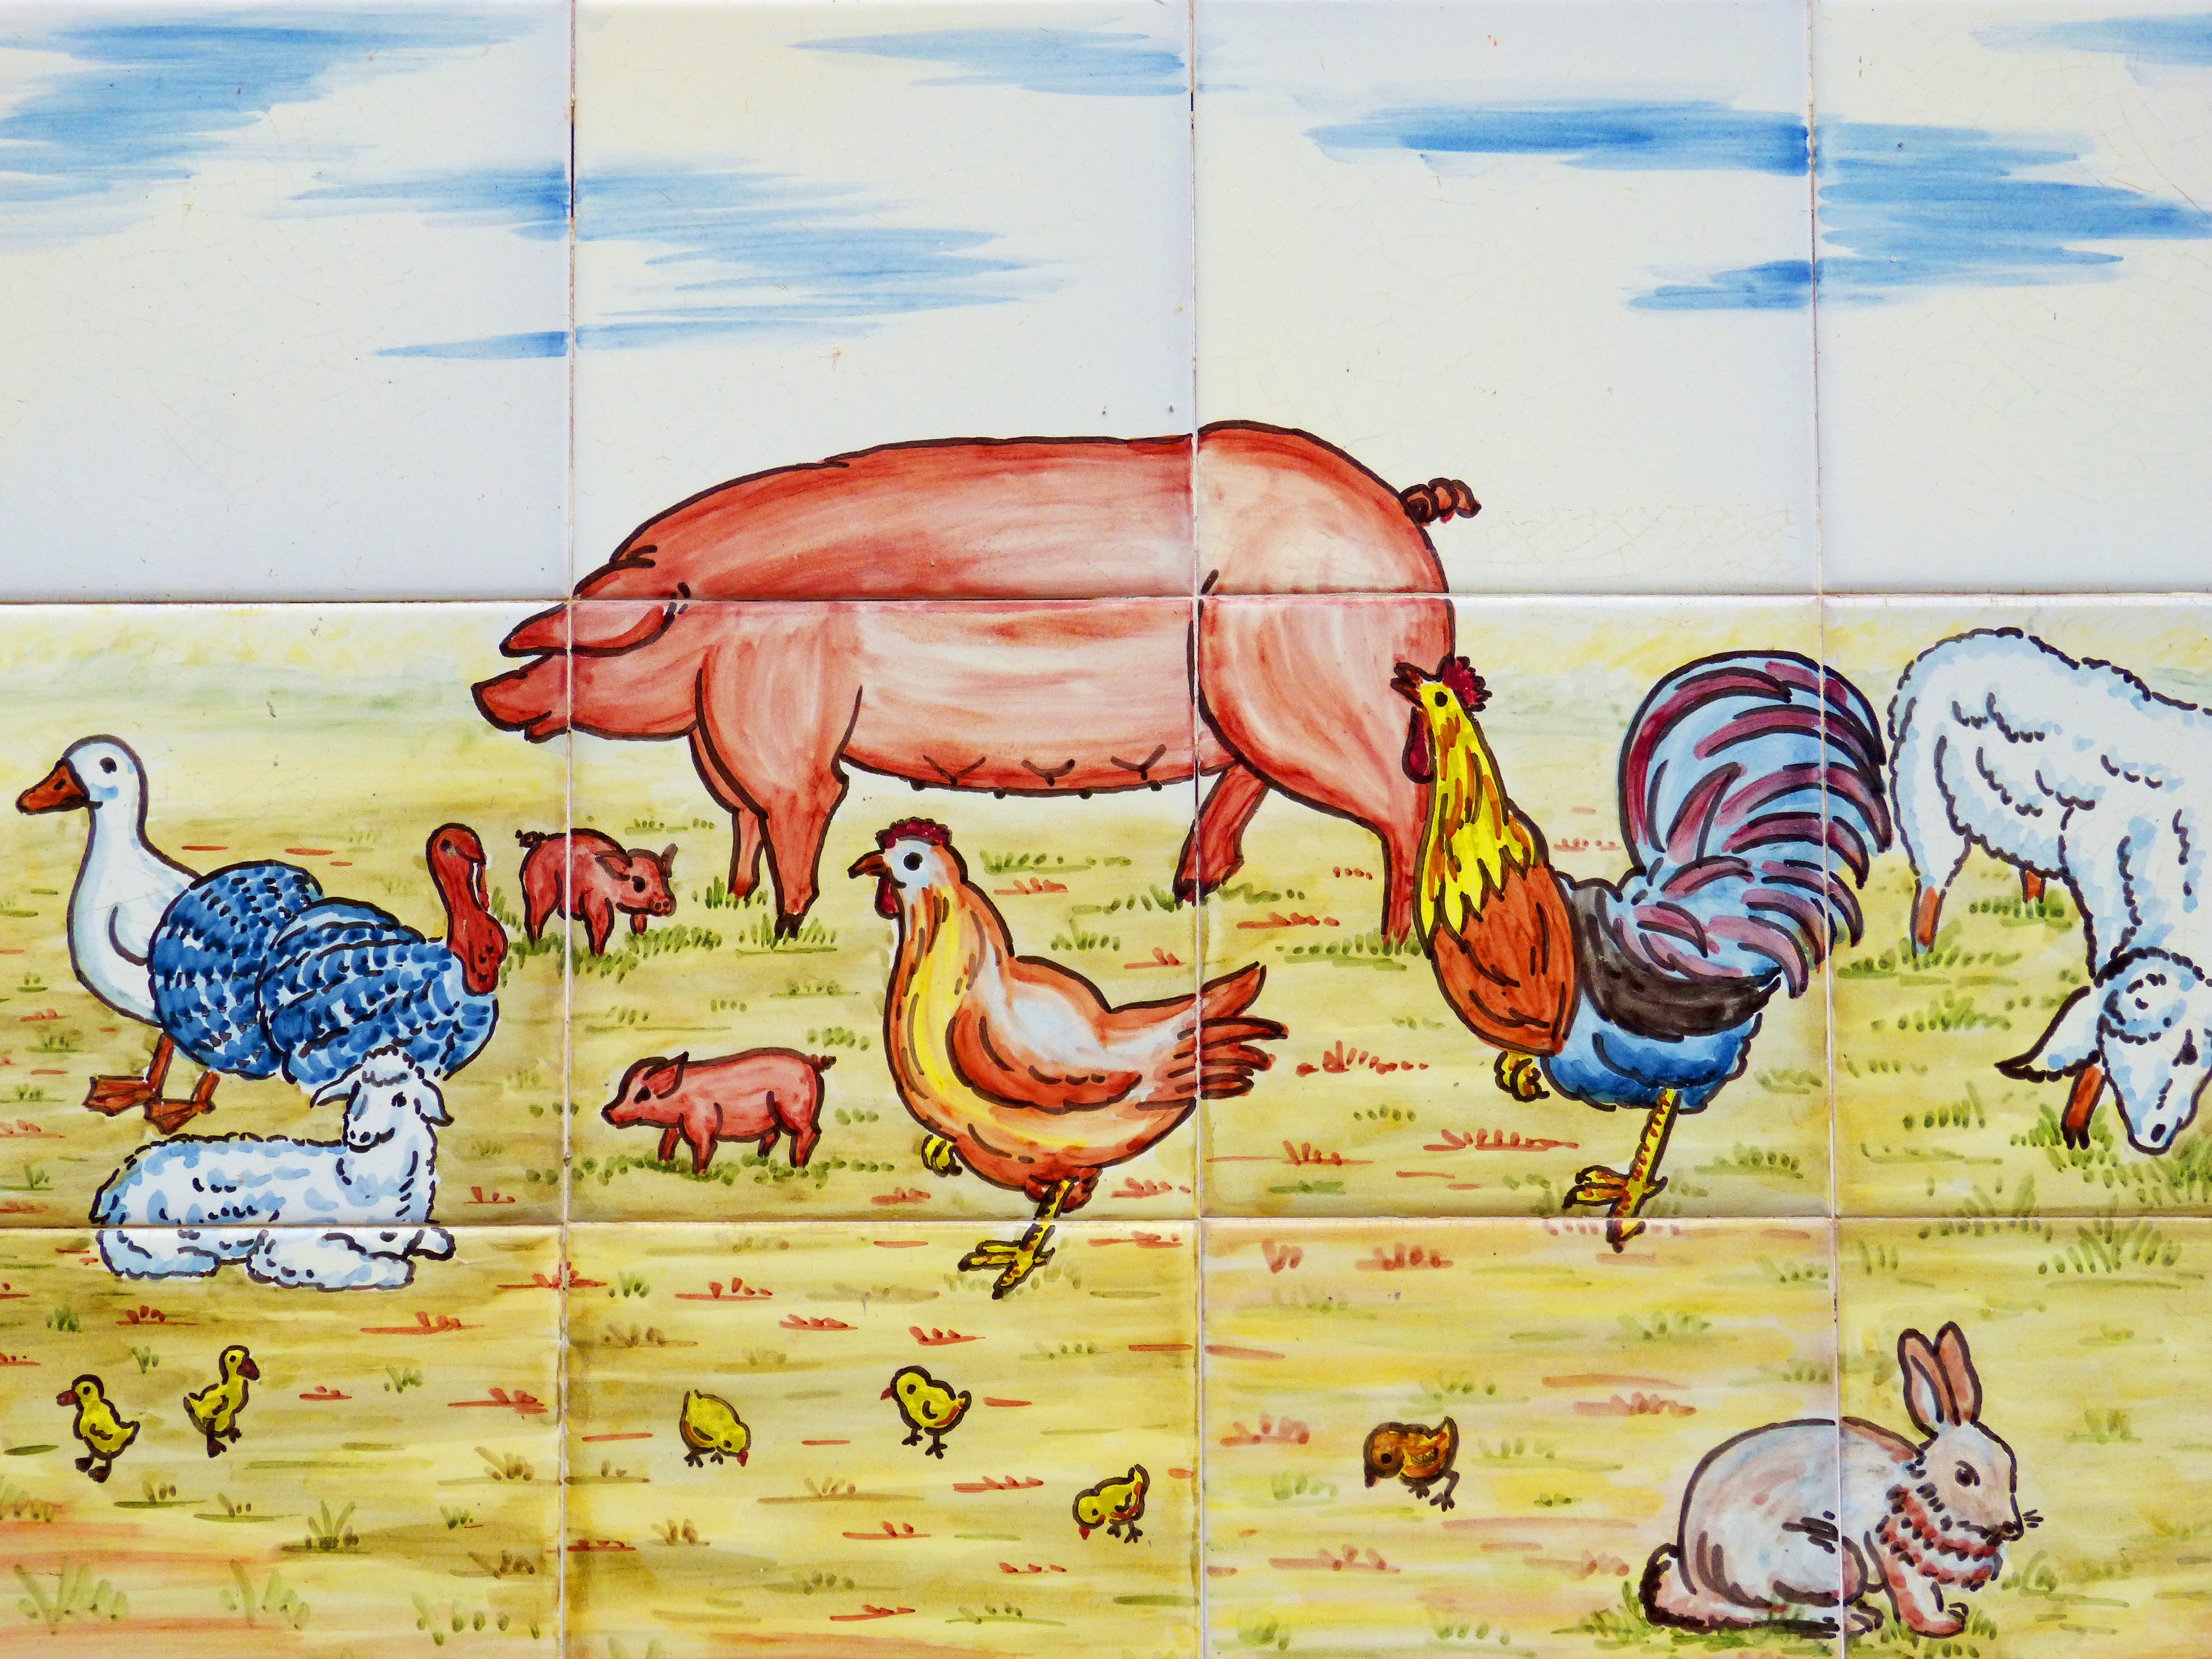
farm, tile, painting, art, sketch, drawing, illustration, mosaic, tiles, mural, water bird, cartoon, farm animals, modern art, child art